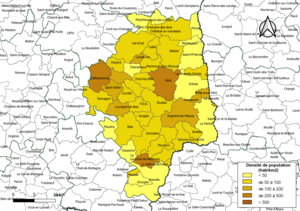
Carte des densités de population (millésimée 2016) des communes de l'intercommunalité Vitré Communauté, département d'Ille-et-Vilaine, France. Composition au 1er janvier 2019.
Vitré Communauté est une communauté d’agglomération française, située dans le département d'Ille-et-Vilaine, en région Bretagne, créée le 1ᵉʳ janvier 2002.